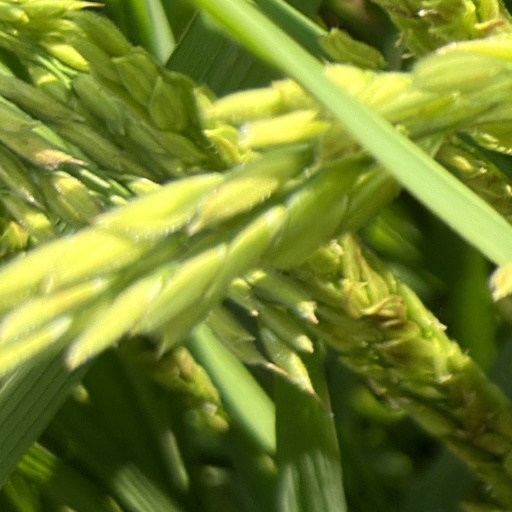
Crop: rice